Raz Meir

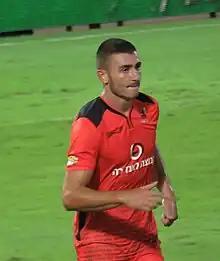
Meir playing for Bnei Yehuda Tel Aviv in 2015

Yosef Raz Meir (born 30 November 1996) is an Israeli professional footballer who plays as right-back for Maccabi Netanya.